Ranavalona I

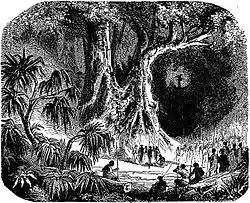
A 19th-century artist's depiction of the "tangena" ordeal.

Queen Ranavalona continued the military incursions initiated under Radama I to pacify neighboring kingdoms and maintain their submission to Merina rule. These policies had a strongly negative effect on economic and population growth during her reign. "Fanompoana" labor among the population of Imerina could include conscription into the military, enabling the queen to raise a standing army that was estimated at 20,000 to 30,000 soldiers.